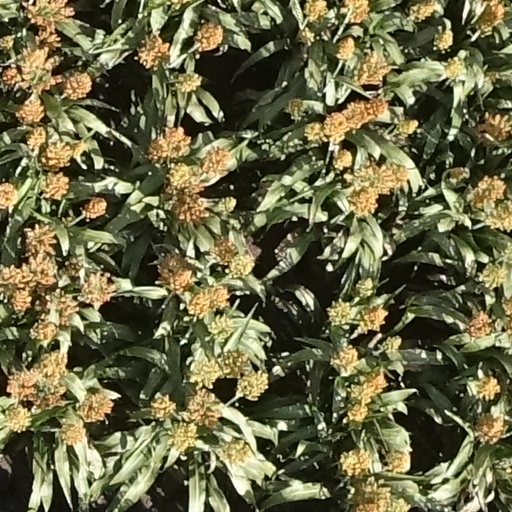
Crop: sorghum